Carolans

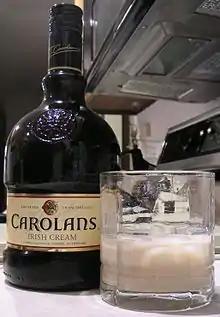
Carolans Irish Cream

Carolans Irish Cream is a liqueur made from a mixture of cream, Irish spirits, Irish whiskey and honey. It has a declared alcohol content of 17%, or 14.5% alcohol by volume. The liqueur is made by First Ireland Spirits in Abbeyleix, Co. Laois, in the Republic of Ireland.